Mbyá Guaraní people

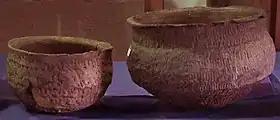

The proto-Guaraní from whom the Mbyá descended were also potters and basket-weavers, producing objects used to collect, prepare, and serve food. Researchers have found clay pots used as funeral urns, arrowheads, and other inorganic materials at proto-Guaraní archeological sites.